Wang Chung (band)

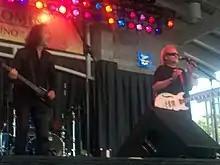
Wang Chung performing in 2010

On 21 September 2010, The Beatles Complete on Ukulele released Wang Chung's reworking of the Beatles' "Rain", in an arrangement which features the ukulele. On 31 October 2010 their song "Space Junk" was featured in the pilot episode of the AMC series "The Walking Dead" (and is also included on the episode "What Comes After"). "The Fighter", a 2010 film starring Mark Wahlberg, featured Wang Chung's music.